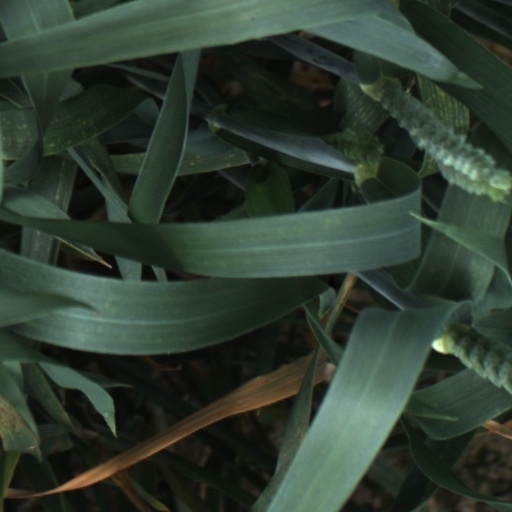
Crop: wheat